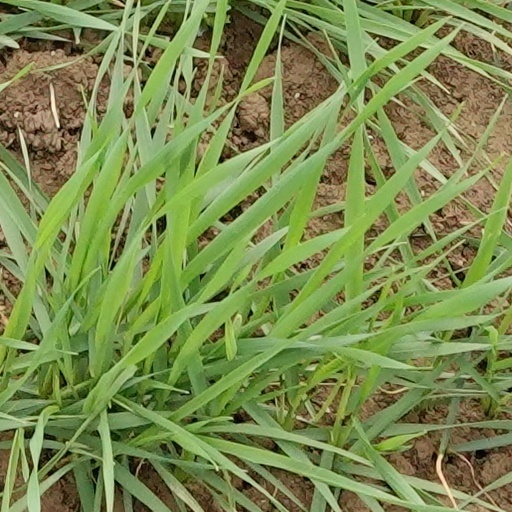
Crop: wheat